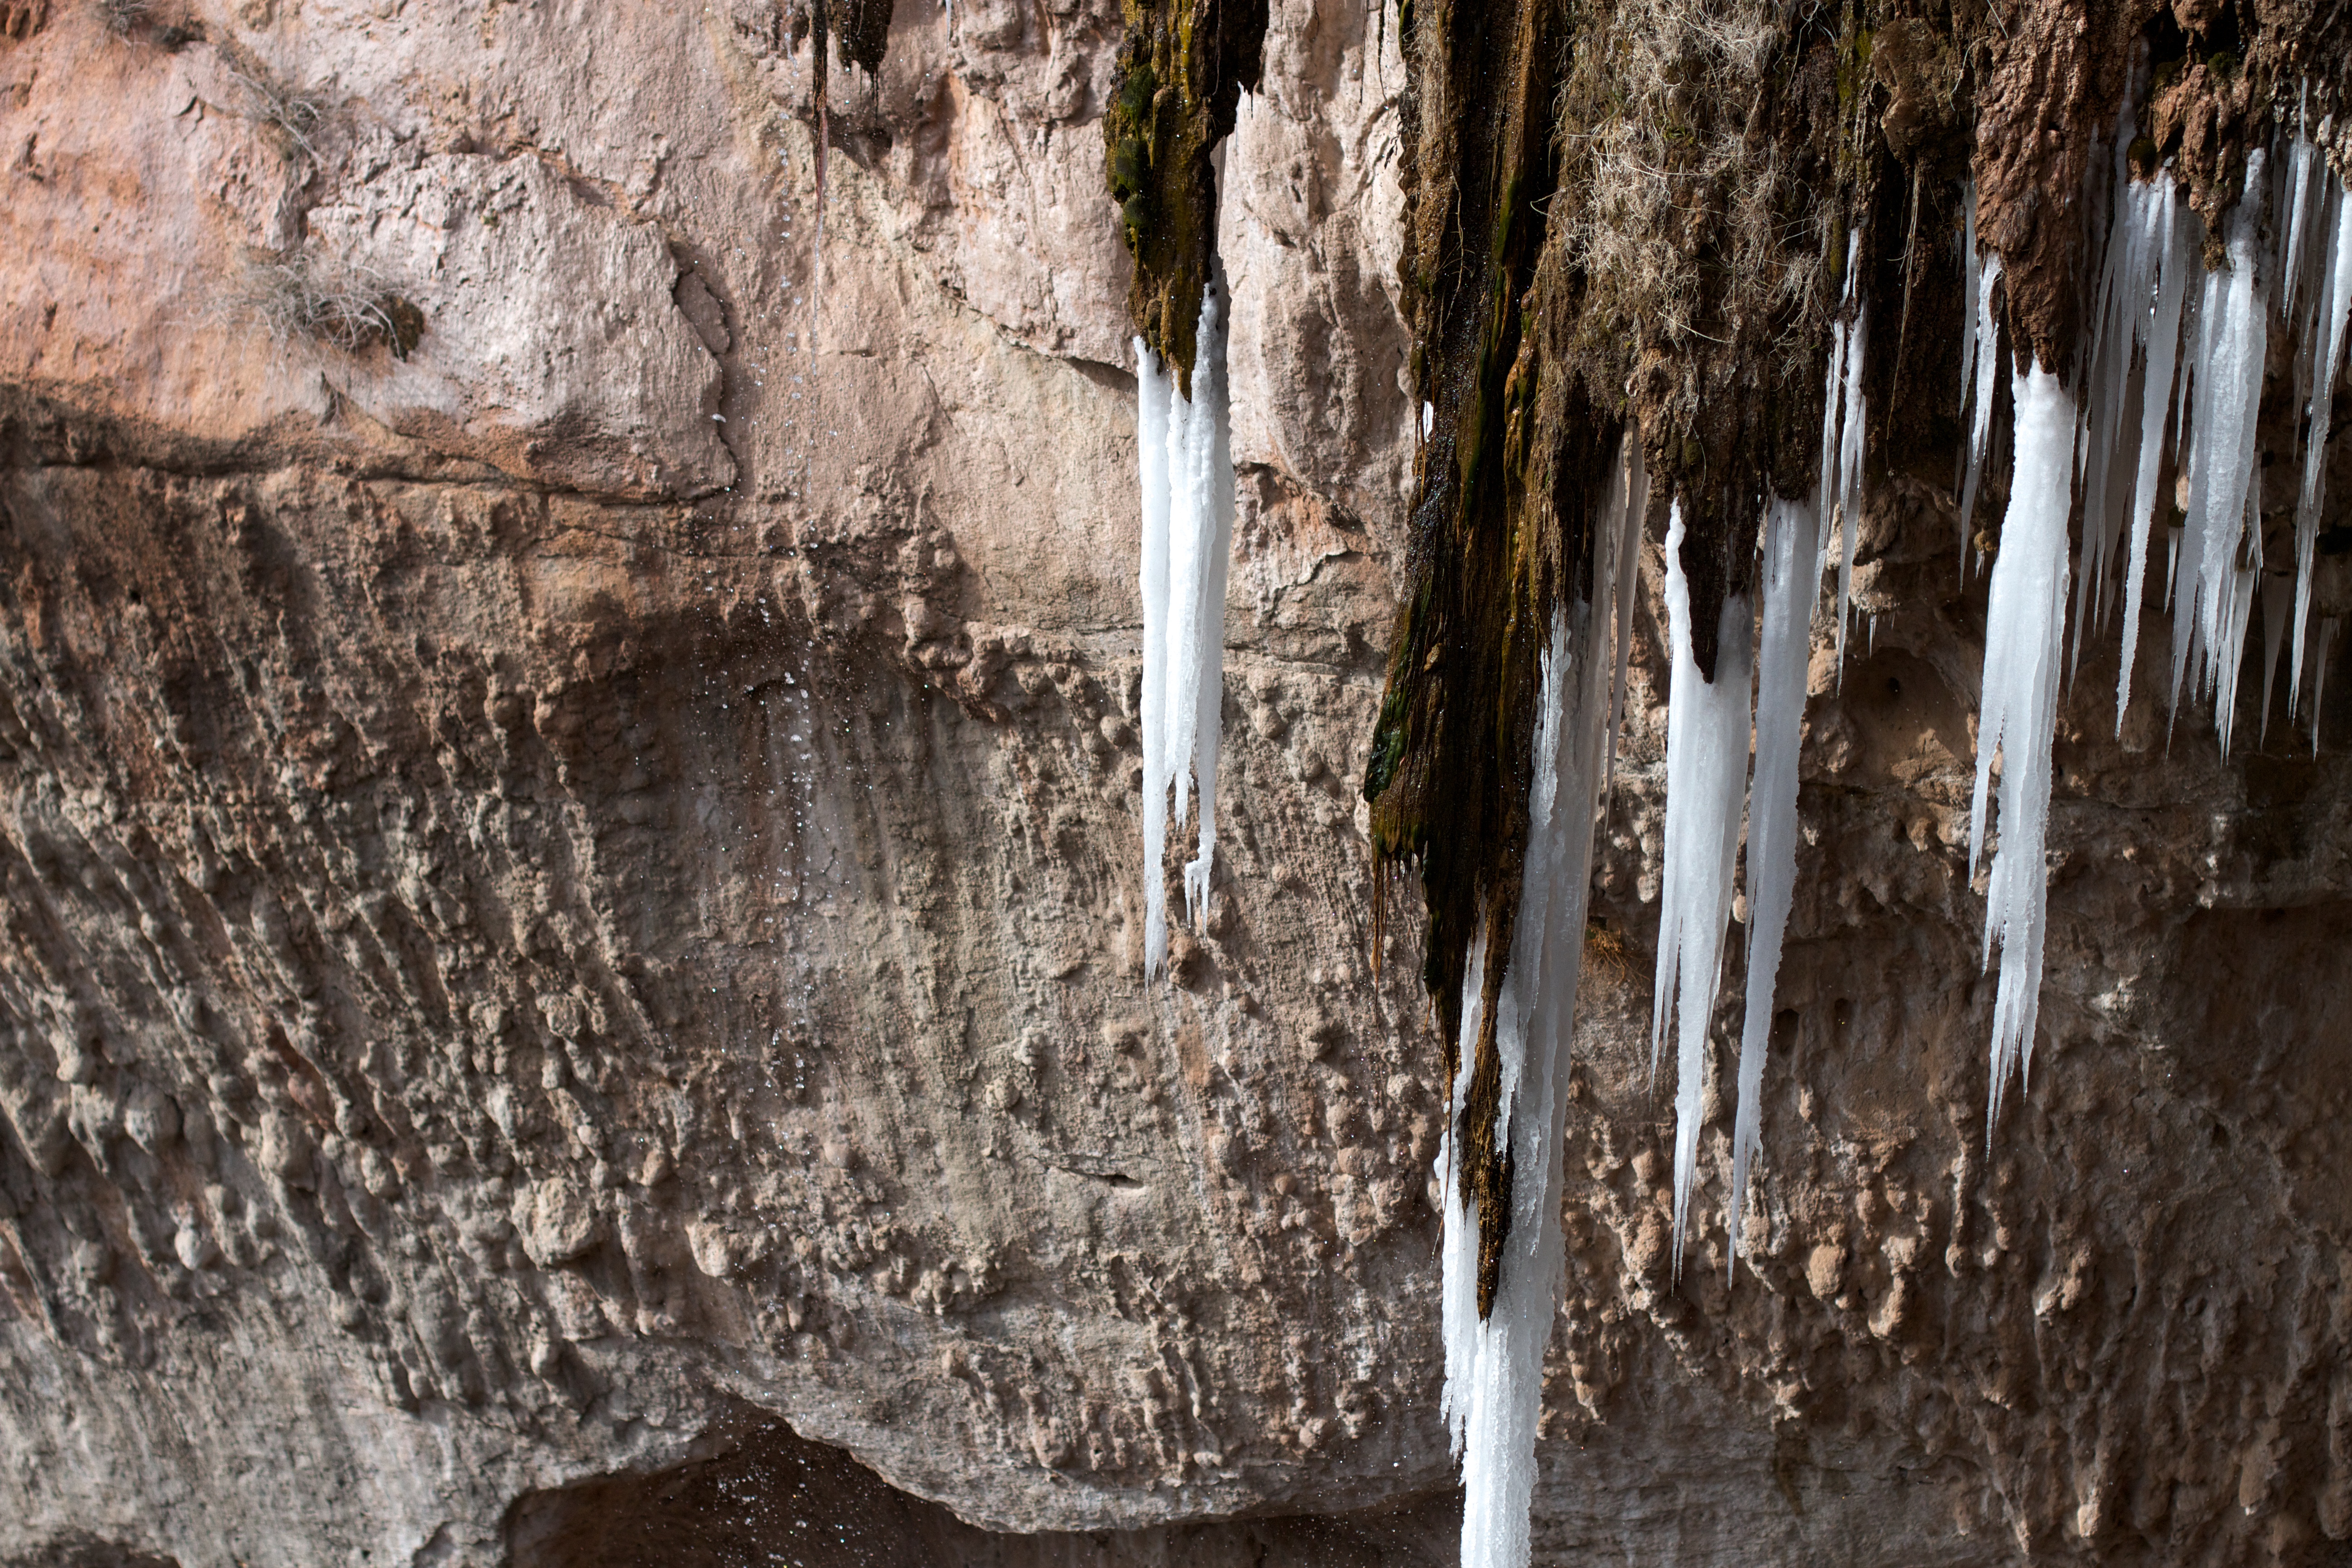
formation, ice, cave, geology, stalagmite, stalactite, landform, geographical feature, pit cave